Lewes Lewknor

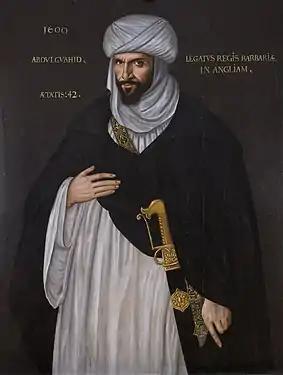
Lewknor escorted Abd el-Ouahed ben Messaoud in 1600.

Lewknor became an expert on ceremonial court protocol and as a Gentleman Pensioner, was required to host foreign ambassadors. In 1600 he looked after the French ambassador, travelling with him from Dover to London. In the same year he escorted the Moroccan ambassador Abd el-Ouahed ben Messaoud, suggested to be the inspiration for Shakespeare's Othello.